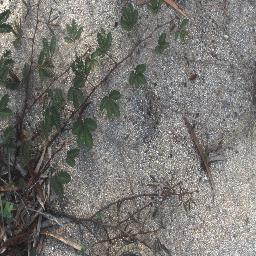
Label: negative